Yugoslavism

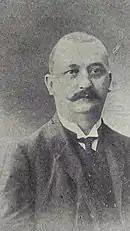
Frano Supilo co-founded the Croat-Serb Coalition with Svetozar Pribićević

In the first two decades of the 20th century, various Croat, Serb, and Slovene national programmes adopted Yugoslavism in different, conflicting, or mutually exclusive forms. Yugoslavism became a pivotal idea for establishing a South Slavic political union. Most Serbs equated the idea with a Greater Serbia under a different name or a vehicle to bring all Serbs into a single state. For many Croats and Slovenes, Yugoslavism protected them against Austrian and Hungarian challenges to preservation of their Croat and Slovene identities and political autonomy.